Alec Coxon

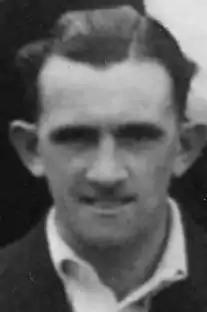

Alexander Coxon (18 January 1916 – 22 January 2006) was an English cricketer who played for Yorkshire. He also played one Test match for the England cricket team in 1948.